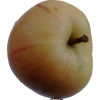
Label: Apple 14